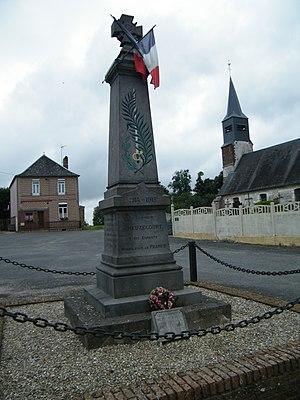
Monument aux morts pour la patrie d'Heuzecourt, Somme, France.
Heuzecourt est une commune française située dans le département de la Somme, en région Hauts-de-France.